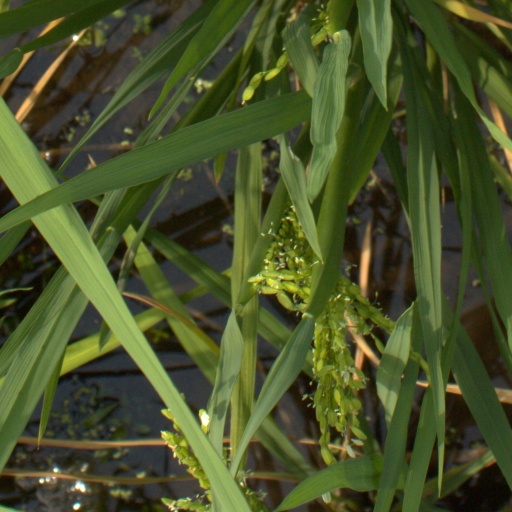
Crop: rice